Pepi I Meryre

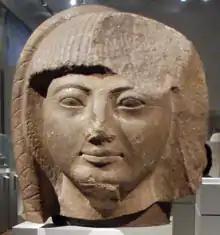
Head of Khaemweset, Altes Museum

Pepi I had a pyramid complex built for himself in South Saqqara, which he named "Men-nefer-Pepi" variously translated as "Pepi's splendour is enduring", "The perfection of Pepi is established", "The beauty of Pepi endures", or "The perfection of Pepi endures". The shortened name "Mennefer" for the pyramid complex progressively became the name of the nearby capital of Egypt—which had originally been called "Ineb-hedj". In particular, the Egyptian "Mennefer" ultimately gave Memphis in Greek, a name which is still in use for this ancient city. Pepi I's mortuary complex is neighboured on its south-west corner by a necropolis built during his own reign and the reigns of Merenre and Pepi II. The necropolis housed the pyramids of Pepi I's consorts and their dedicated funerary temples.